Drawings by Douglas Hamilton

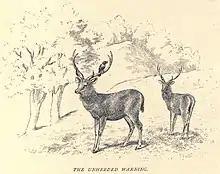
The Unheeded Warning...262

WD566, Hamilton, Douglas (1818-1892) is an album of 26 pen and ink drawings of views in the Palni Hills. This 60 folio volume of views in the Palni Hills was made in 1862, with printed titles and descriptions and some drawings inscribed with titles in pencil. Size of the volume is 20 by 25 inches. It was deposited c. 1866. These drawings are: